Nathaniel Curzon, 2nd Baron Scarsdale

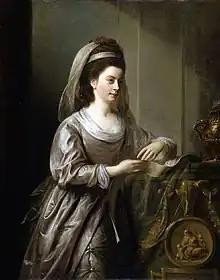
Portrait of his first wife, Hon. Sophia-Susanna Noel, by Nathaniel Hone the Elder, 1778

On 11 August 1777, Curzon married Hon. Sophia-Susanna Noel, daughter of Edward Noel, 1st Viscount Wentworth and the former Judith Lamb (daughter and heiress of William Lamb of Wilby). Her brother was Thomas Noel, 2nd Viscount Wentworth. Before her death in 1782, there were three children of the marriage, including: